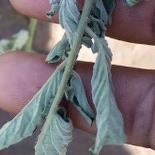
Crop: Tomato
Condition: bacterial-floundering-d